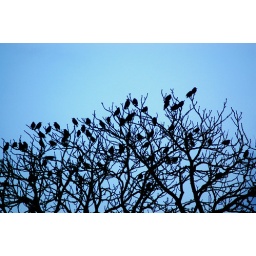
Some rather depressing-looking birds in a Park Slope tree early in the morning.